Buffalo Bulls

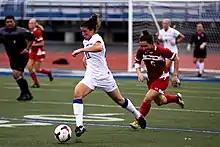
The Buffalo women's soccer team plays against Youngstown State in 2013

The Buffalo Bulls men's basketball team has been a member of Division I since the mid-1990s after dropping to the Division III level for the 1977–1978 season.